Steven-Elliot Altman

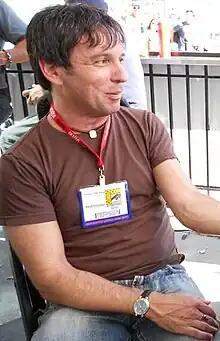
Altman at San Diego Comicon 2011

Steven-Elliot Altman is an American author, graphic novelist, video game writer-director, producer, screenwriter and the current chief executive officer of a software company called Social Impulse that services the videogame industry.